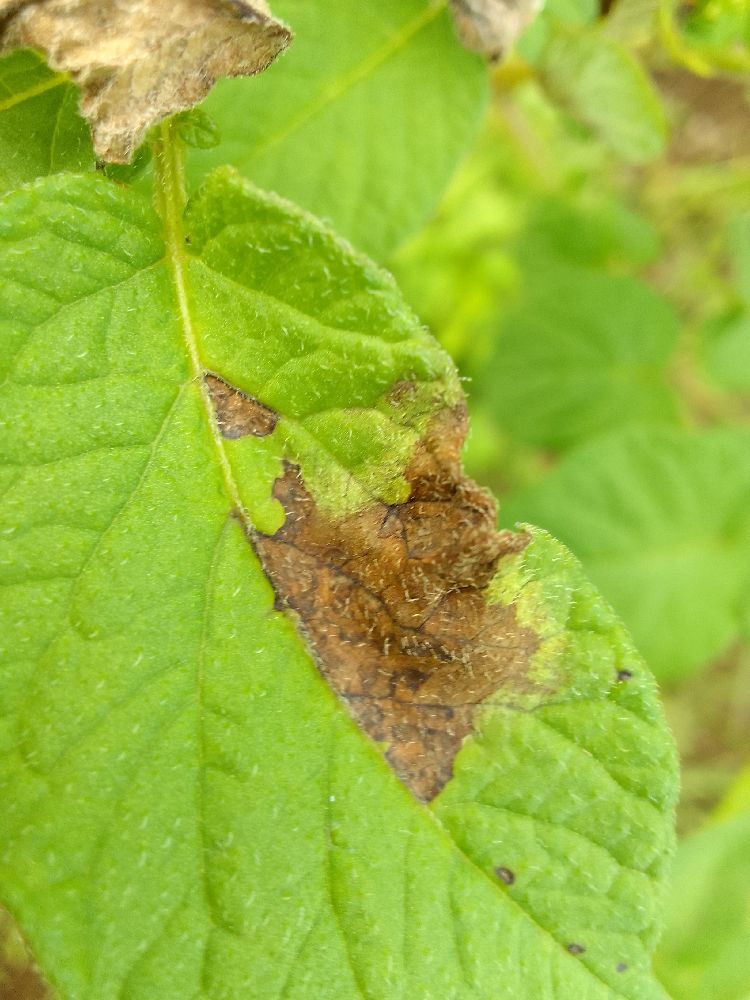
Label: Late blight